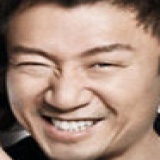
diễn viên Tôn Hồng Lôi